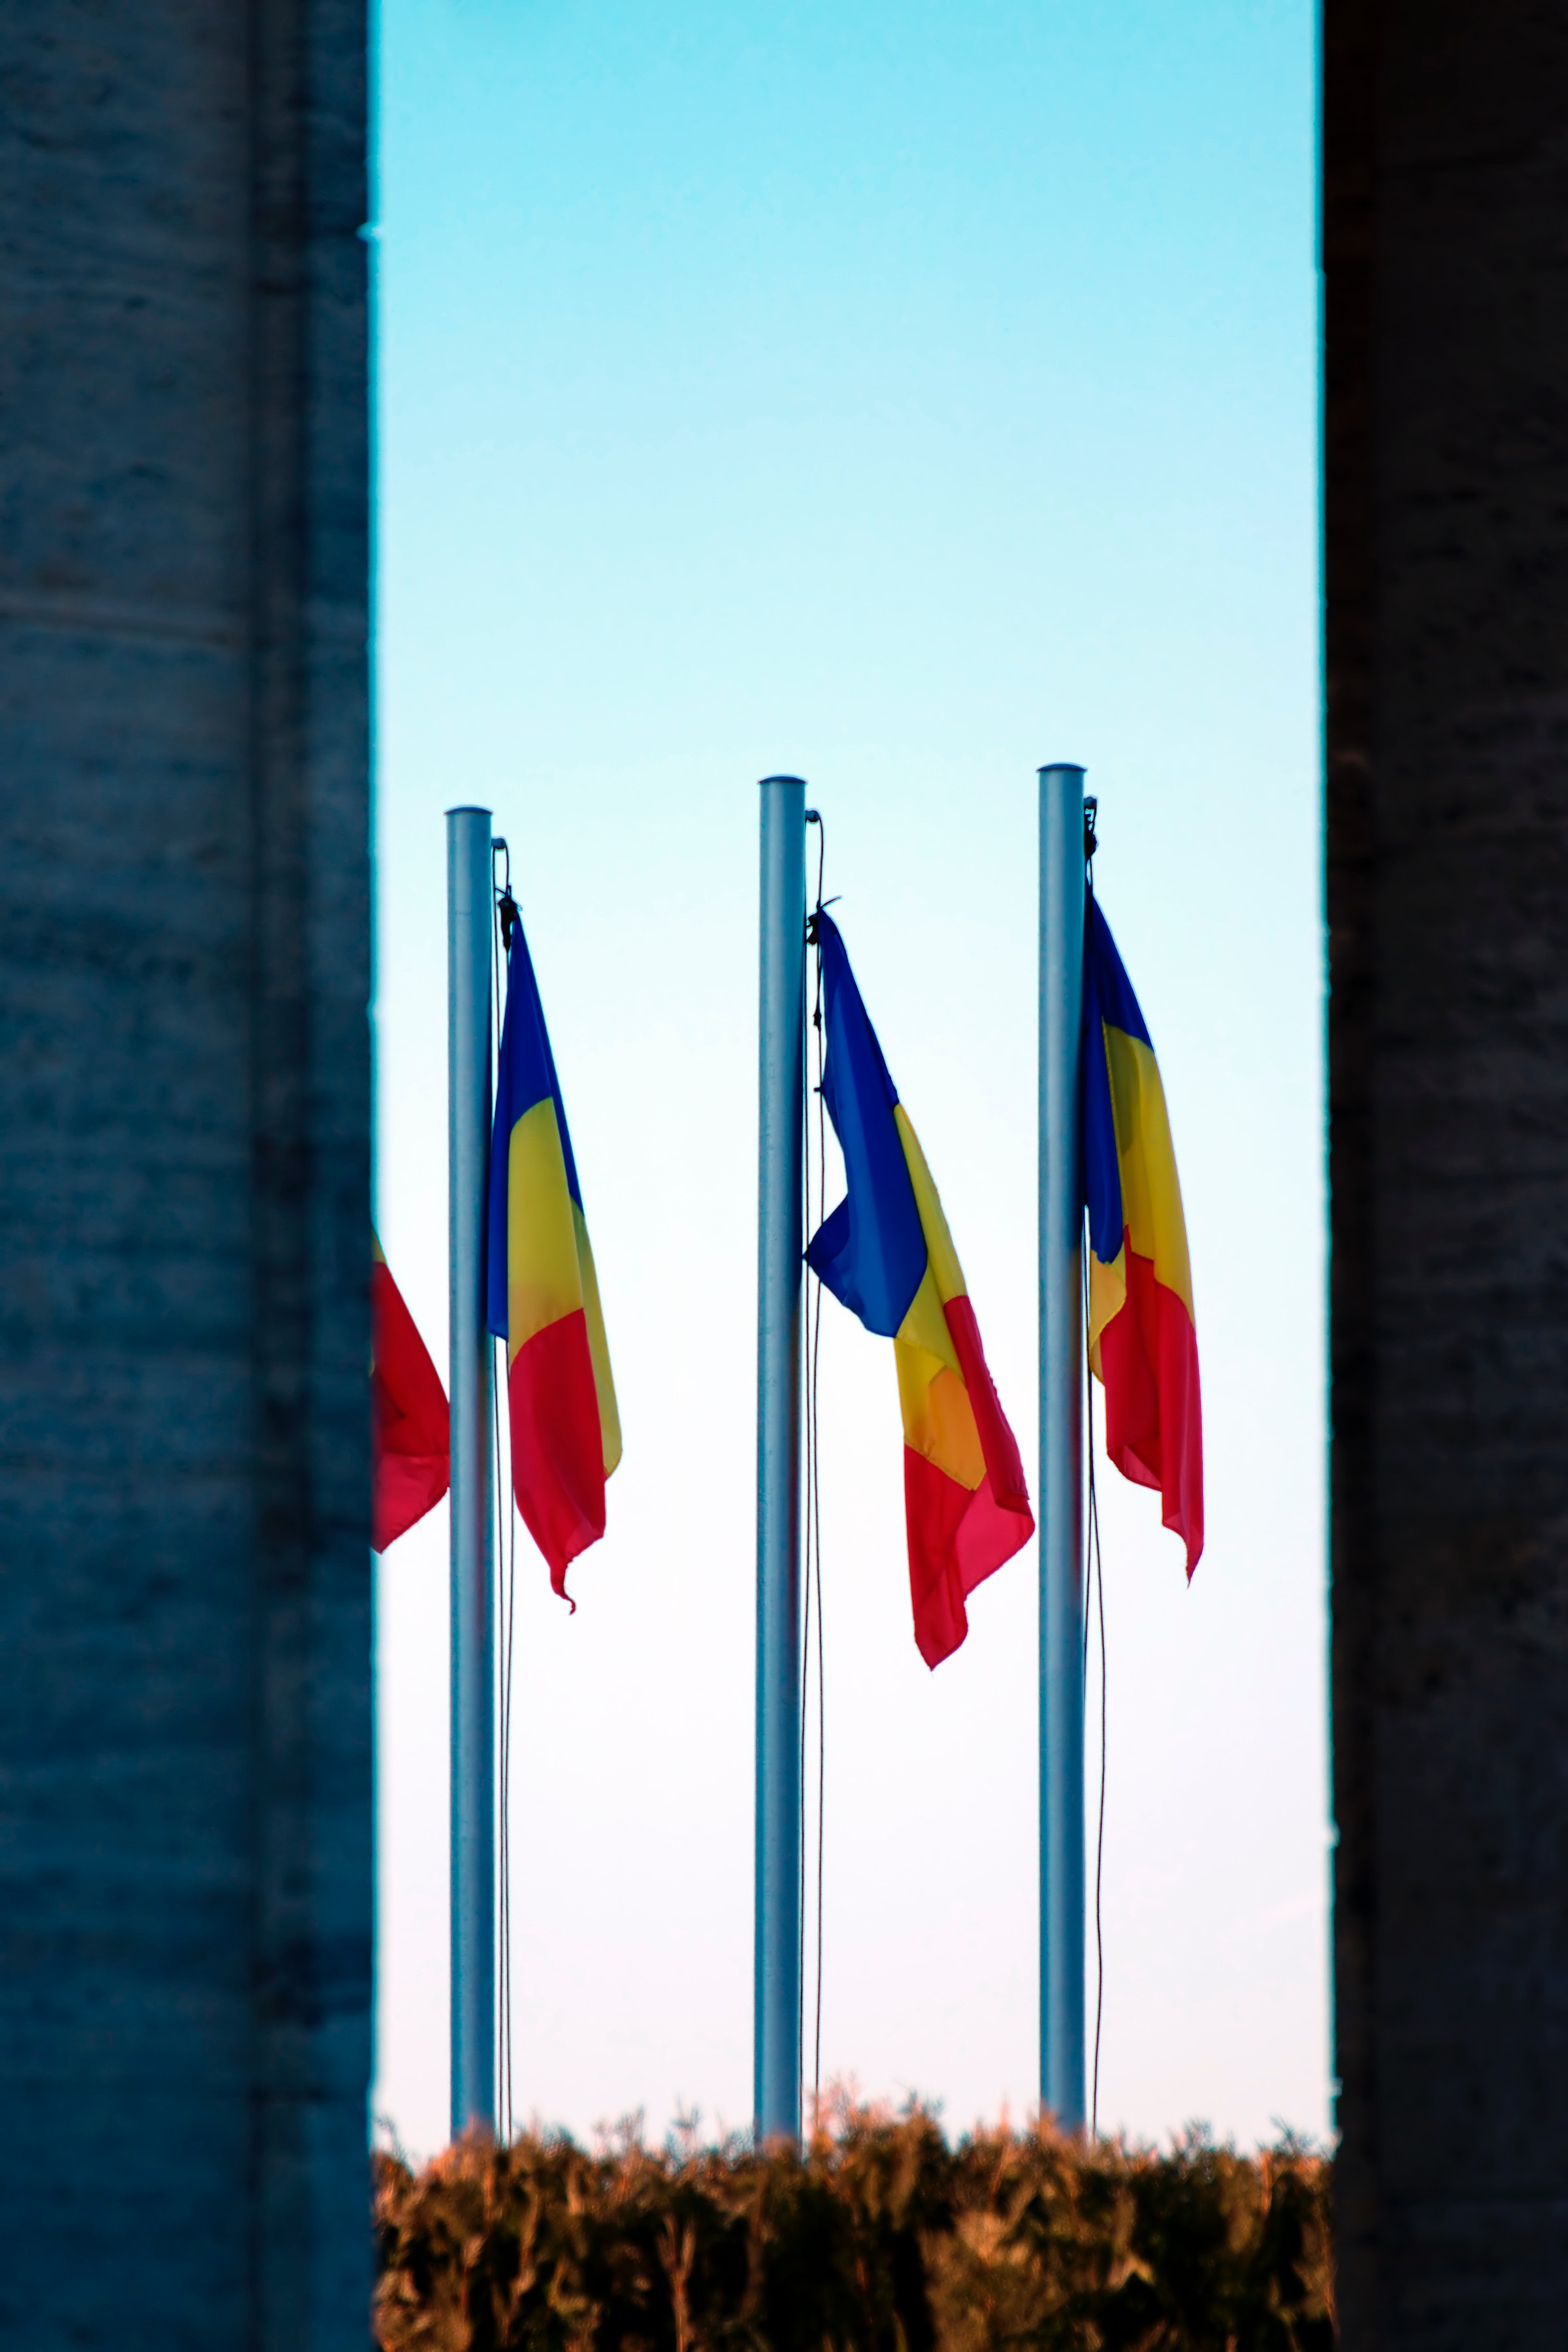
flag, blue, red, sky, line, world, symmetry